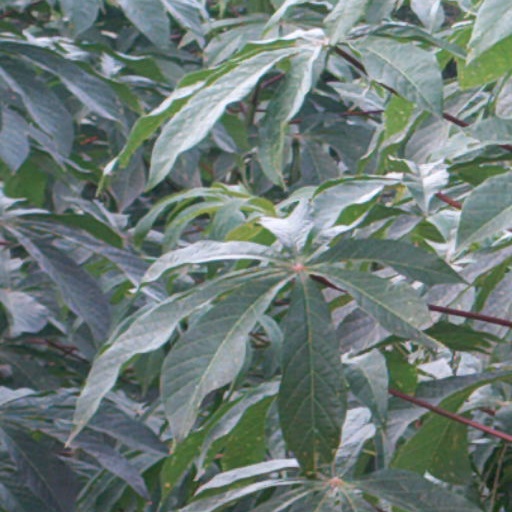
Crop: cassava